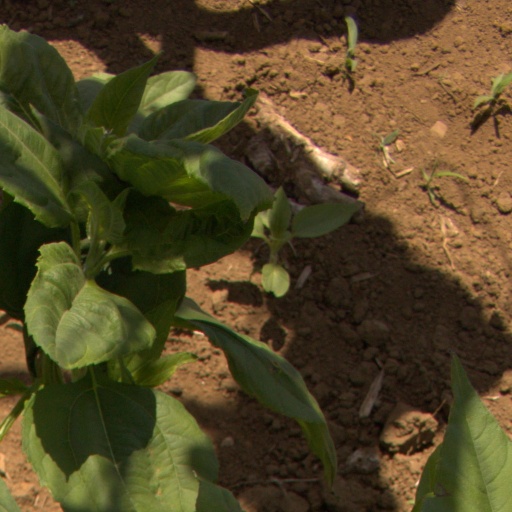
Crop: Jerusalem artichoke